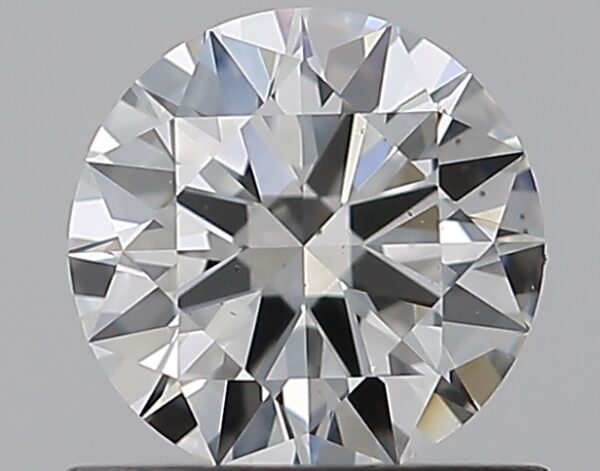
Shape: round
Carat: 0.7
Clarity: VS2
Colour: H
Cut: EX
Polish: EX
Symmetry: EX
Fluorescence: N
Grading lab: GIA
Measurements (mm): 5.74 x 5.78 x 3.44